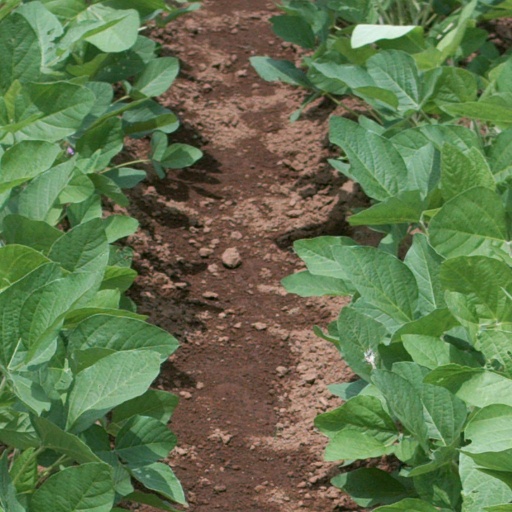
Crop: soybean